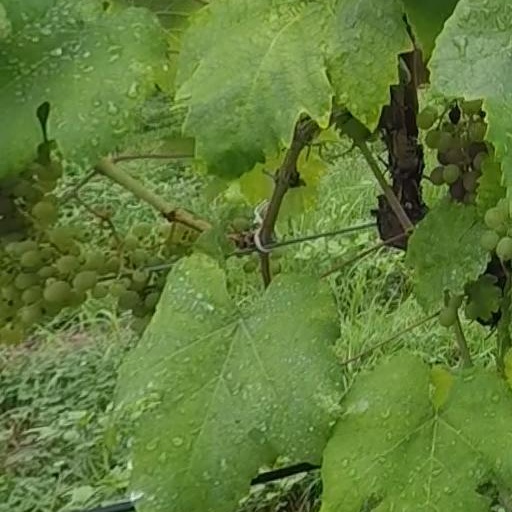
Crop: grape